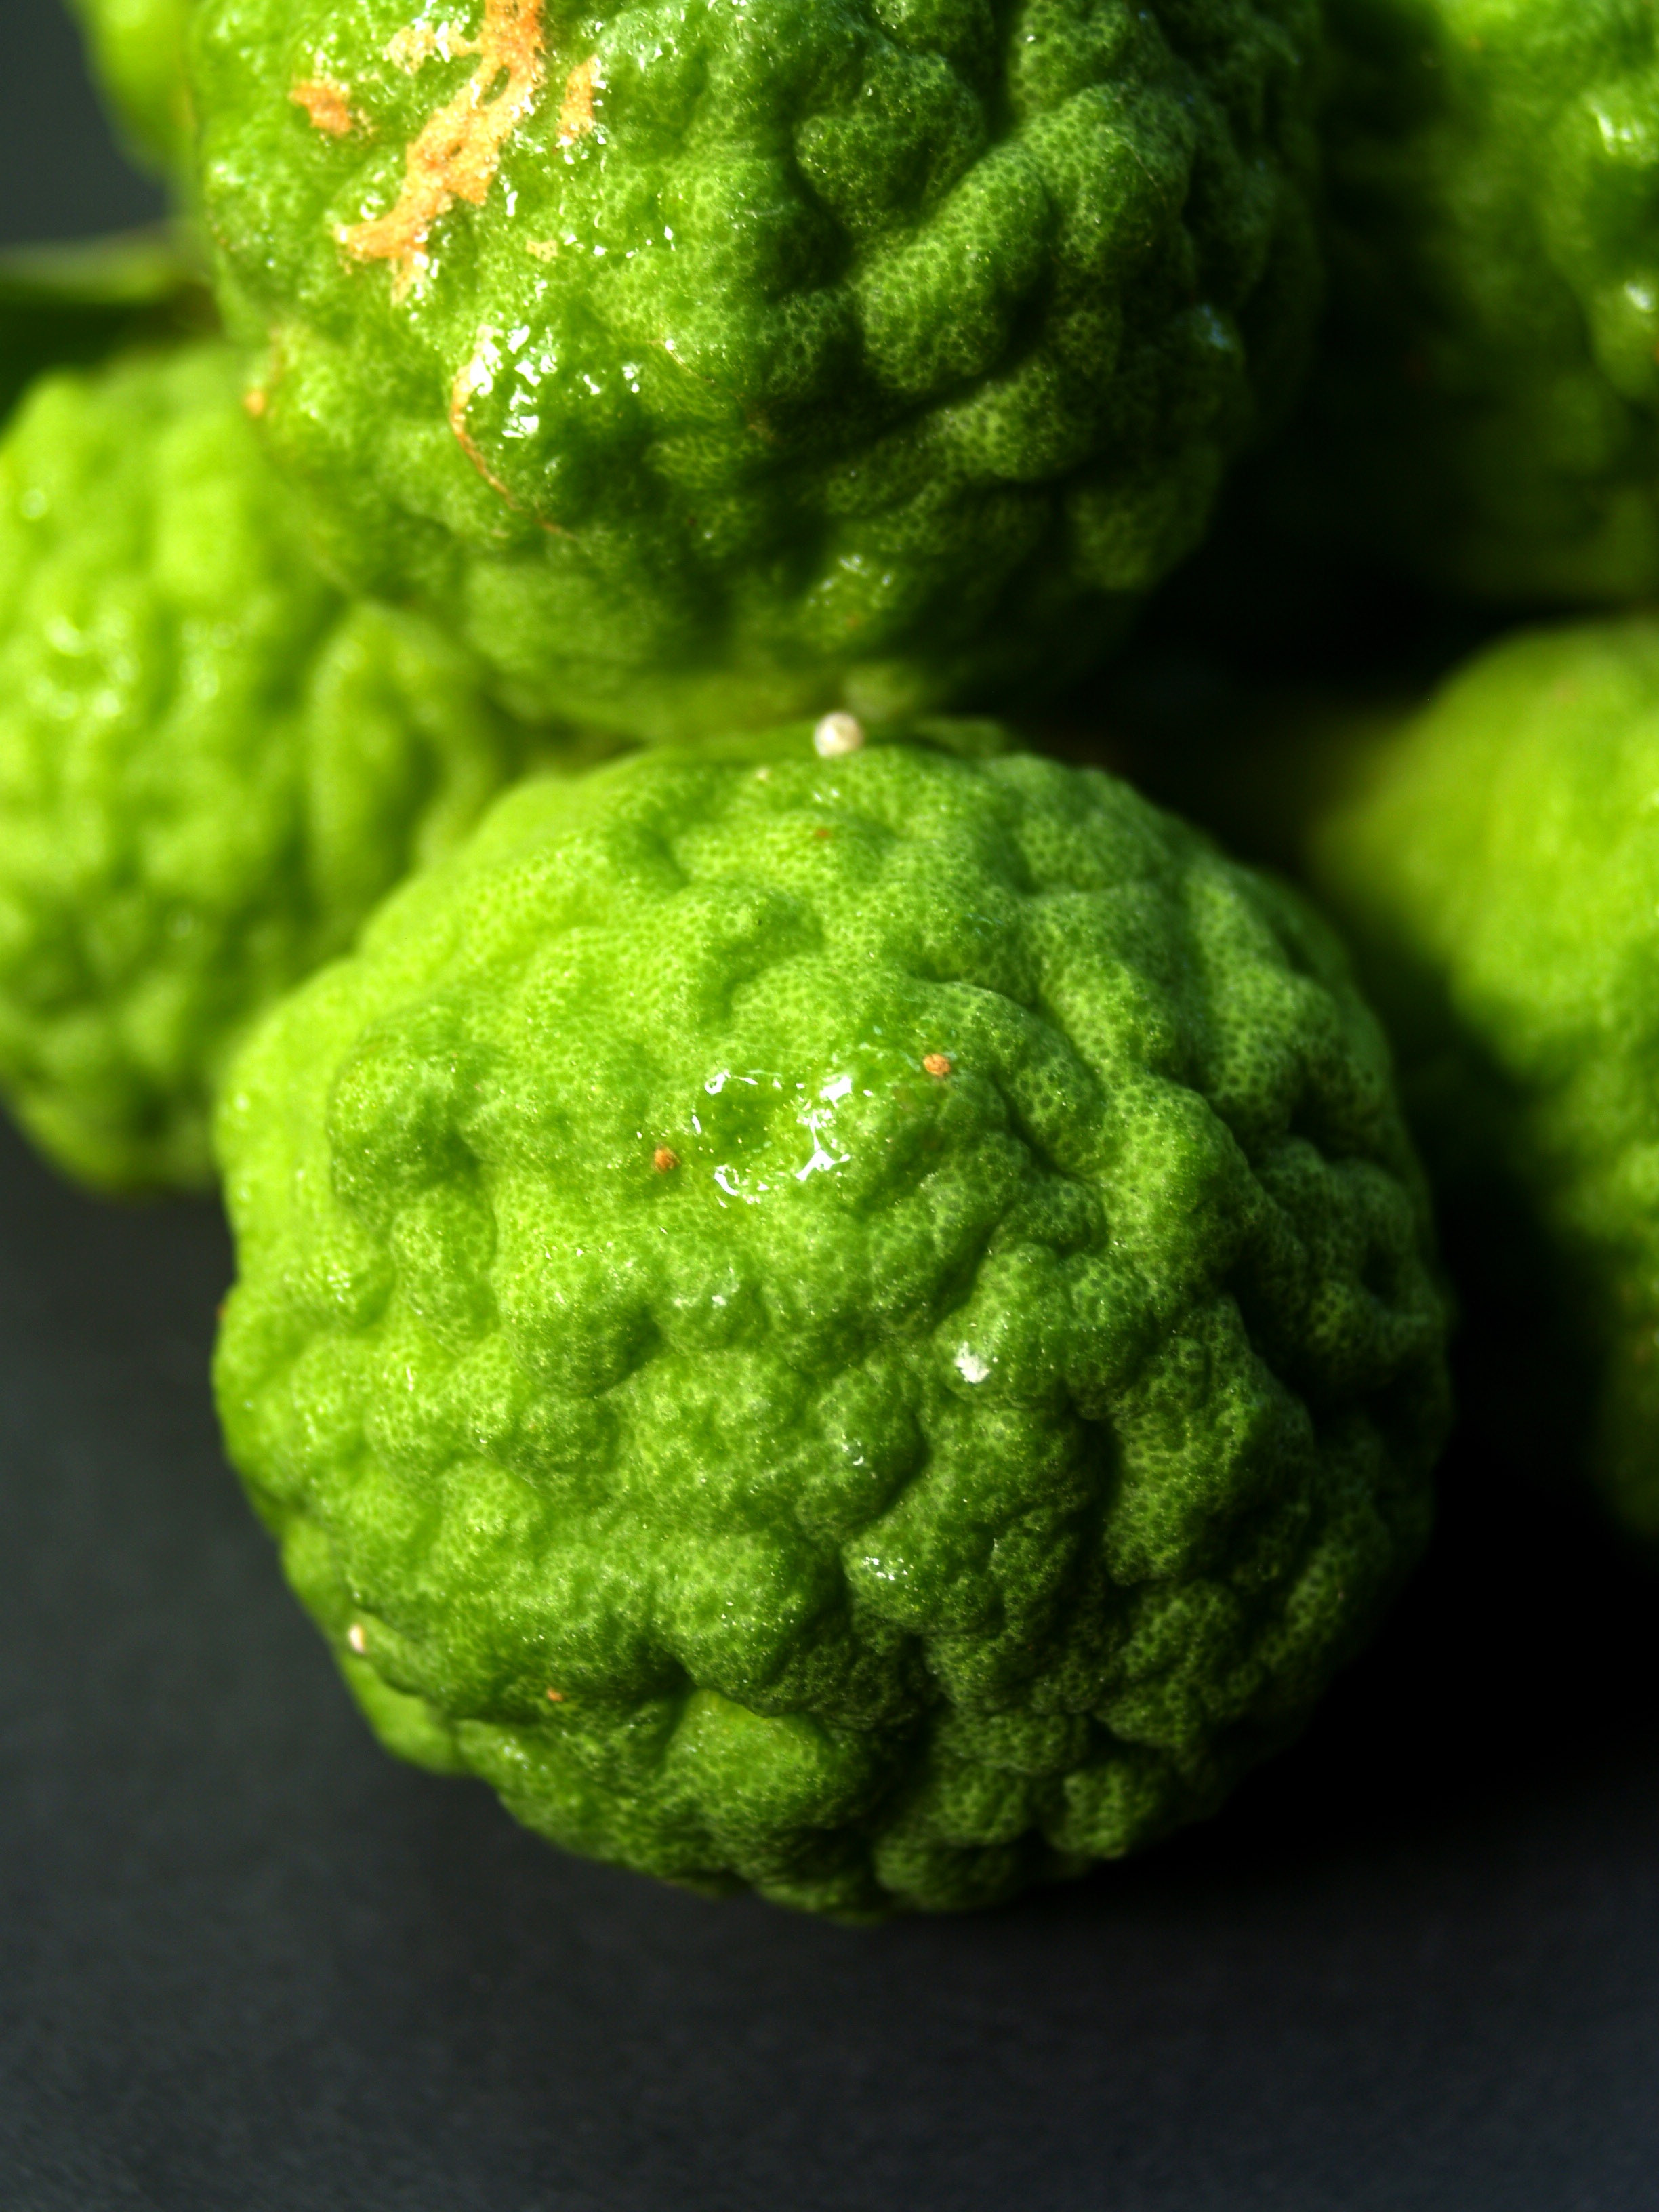
plant, hair, fruit, leaf, isolated, food, green, cooking, ingredient, herb, produce, vegetable, tropical, natural, fresh, asia, ancient, rough, cuisine, lemon, thailand, gourd, lime, raw, thai, citron, organic, citrus, herbal, bergamot, flowering plant, kaffir, sugar apple, land plant